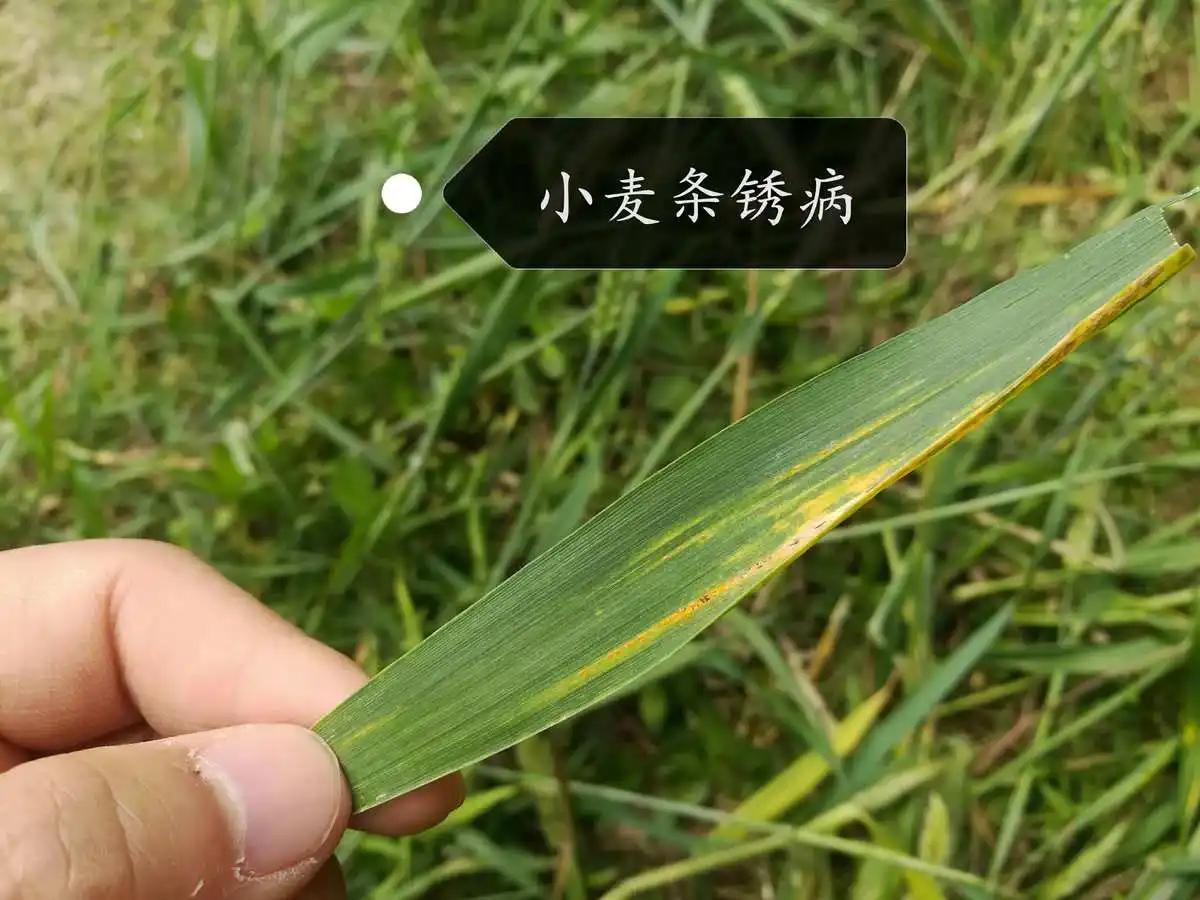
Plant: Wheat
Disease: wheat stripe rust